Death and funeral of Margaret Thatcher

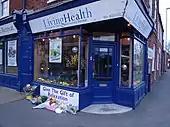
Floral tributes outside Thatcher's birthplace in Grantham, Lincolnshire

Thatcher died at 11:28 BST (10:28 UTC) on 8 April 2013, at the Ritz Hotel in Piccadilly after suffering a stroke. She had been staying in a suite there since December 2012, after having difficulty using the stairs at her house in Chester Square. She had been invited to stay at the Ritz by its owners David and Frederick Barclay, who were long-time supporters. Lord Bell, Thatcher's spokesman, confirmed her death to the Press Association, who issued the first wire report to newsrooms at 12:47 BST (11:47 UTC). The Union Flag was flown at half-mast at Downing Street, Buckingham Palace, Parliament and other palaces, and flowers were laid outside her home.